Vyšší Brod (Hohenfurth) cycle

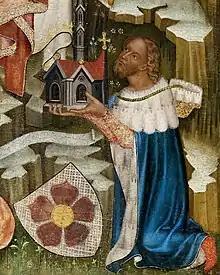
Nativity, (detail with donor portrait)

At the centre of the Pentecost scene, which in Byzantine painting usually featured St Peter and St Paul, the Virgin Mary sits with an open book. The twelve apostles, upon whom the Holy Spirit descended in the form of tongues as of fire, were endowed with the gift of mastering the languages of all nations so they could spread the gospel. The motif of the apostle who is placing his finger to his mouth as a symbol of silence was adopted from Italian art, in which it represents an allegory of obedience or patience.